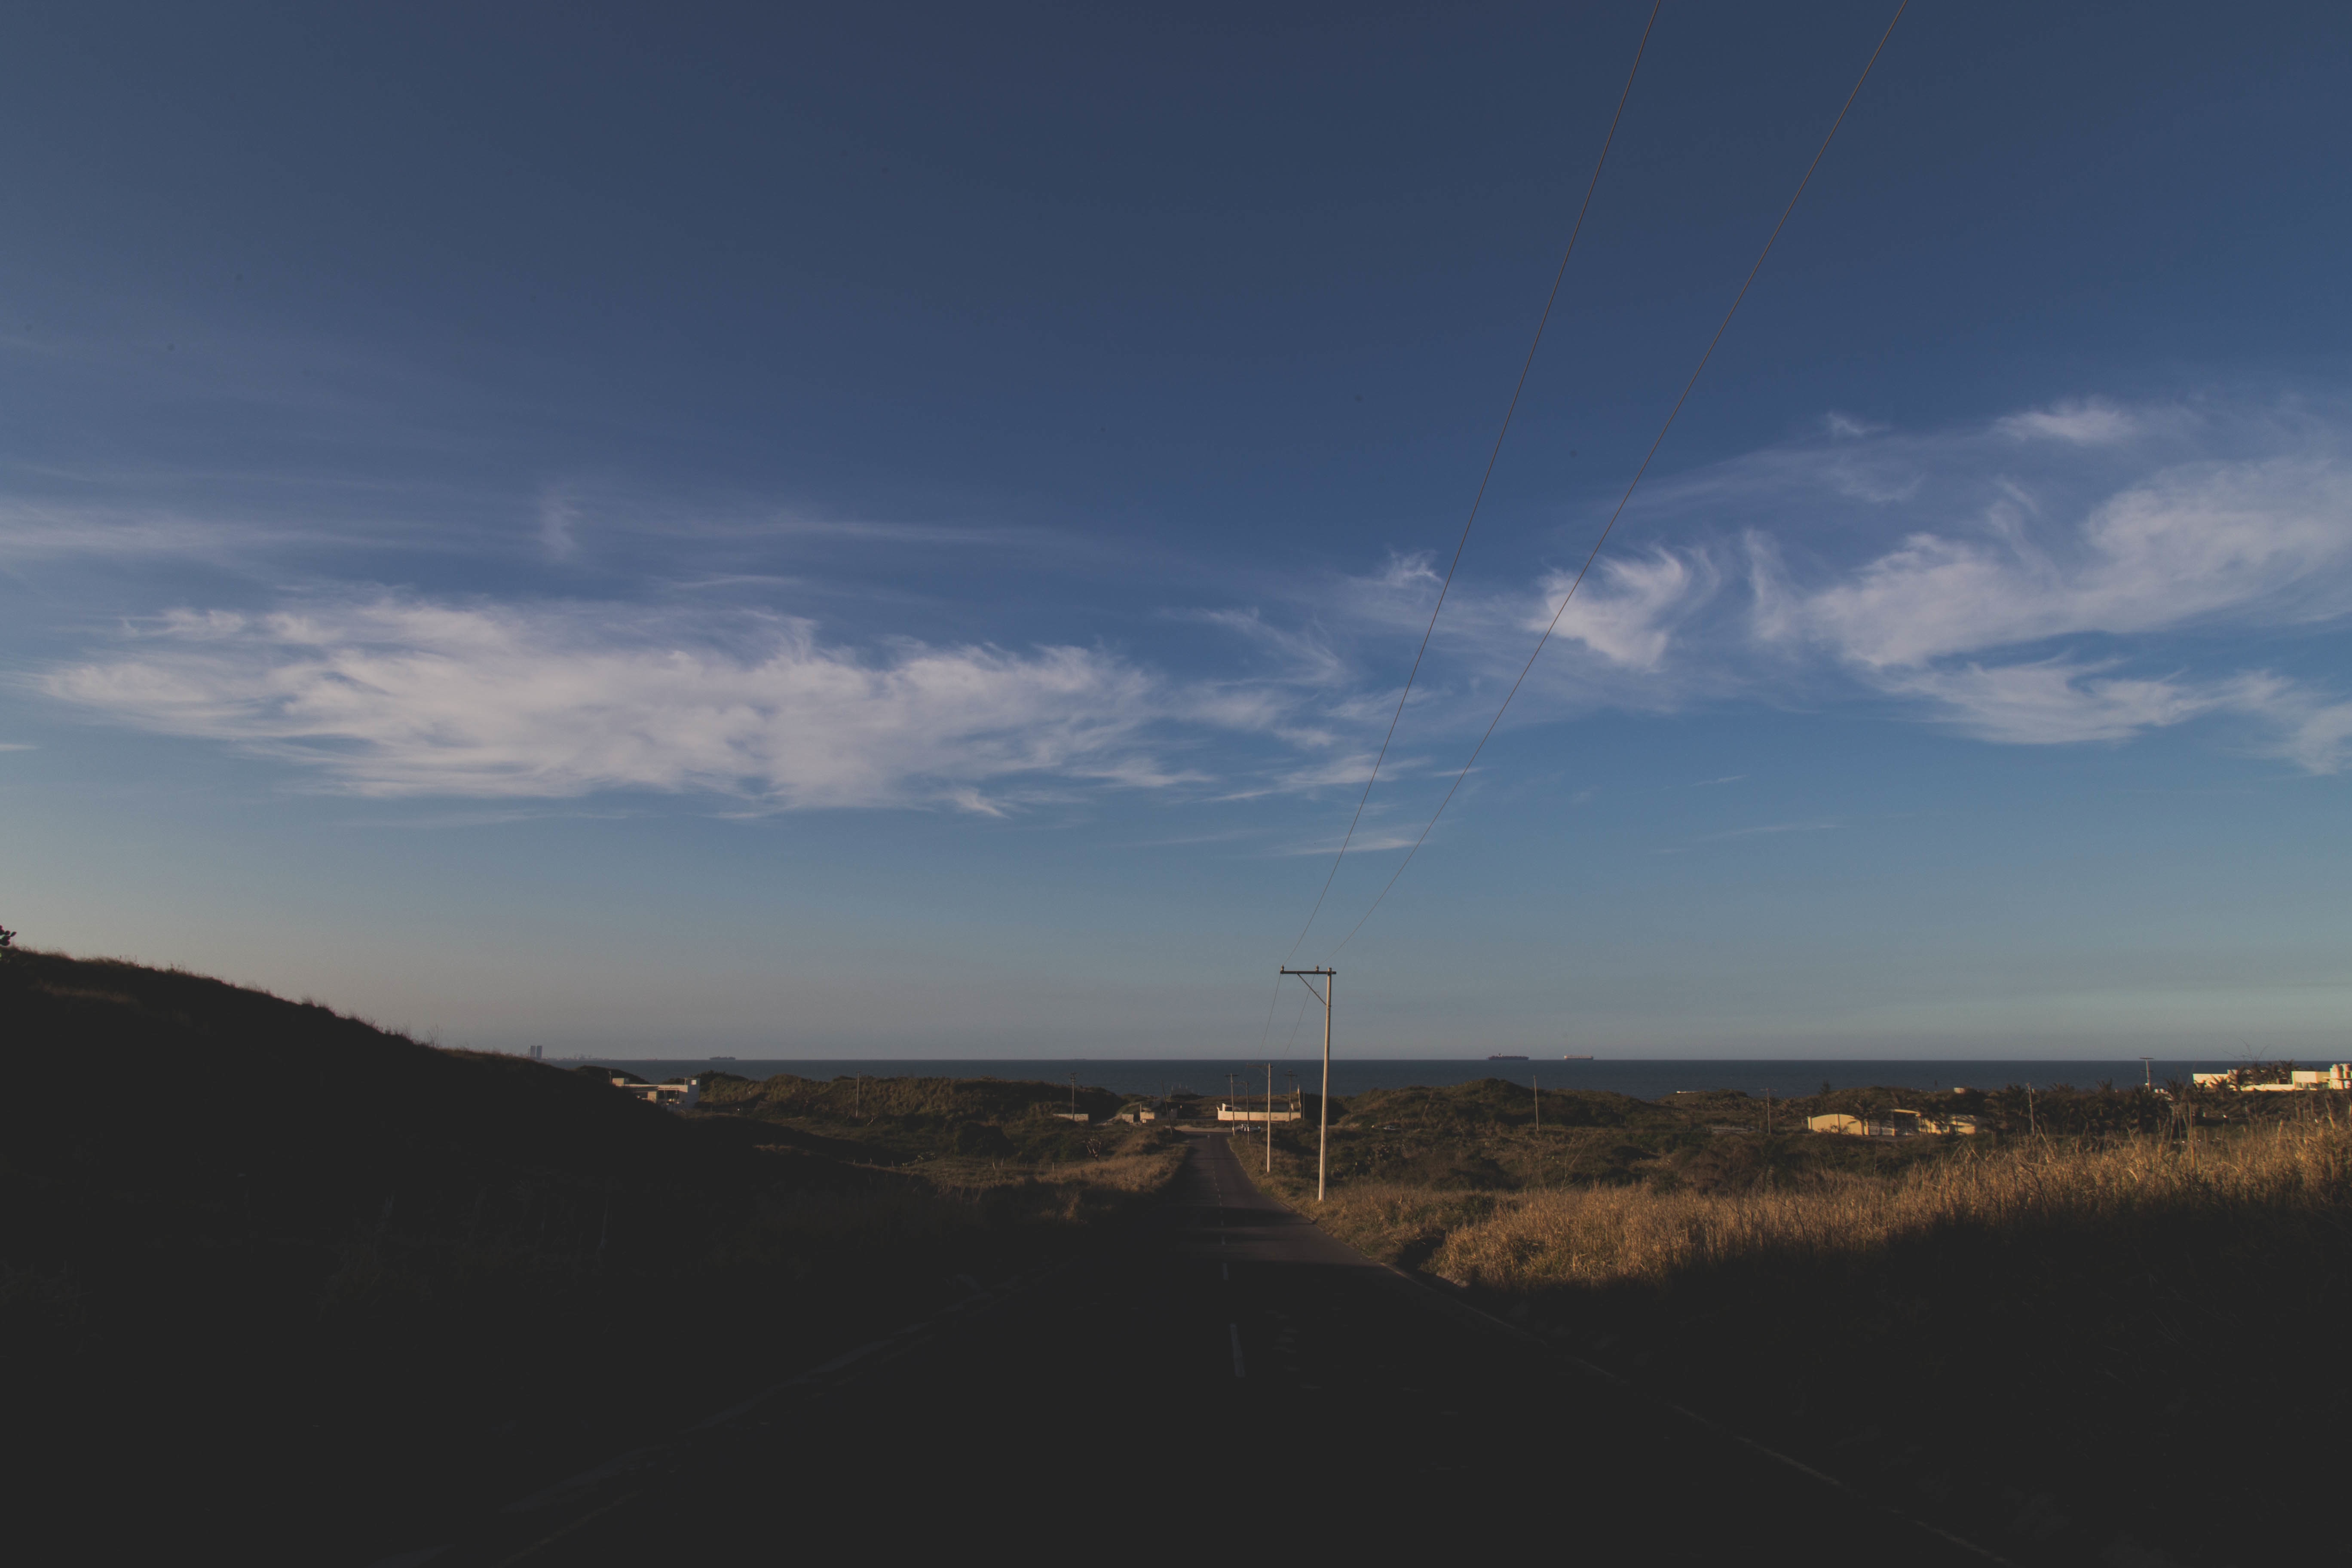
landscape, sea, coast, sand, horizon, mountain, cloud, sky, sunrise, sunset, prairie, sunlight, morning, hill, wind, dawn, dusk, evening, plain, habitat, natural environment, atmospheric phenomenon, atmosphere of earth